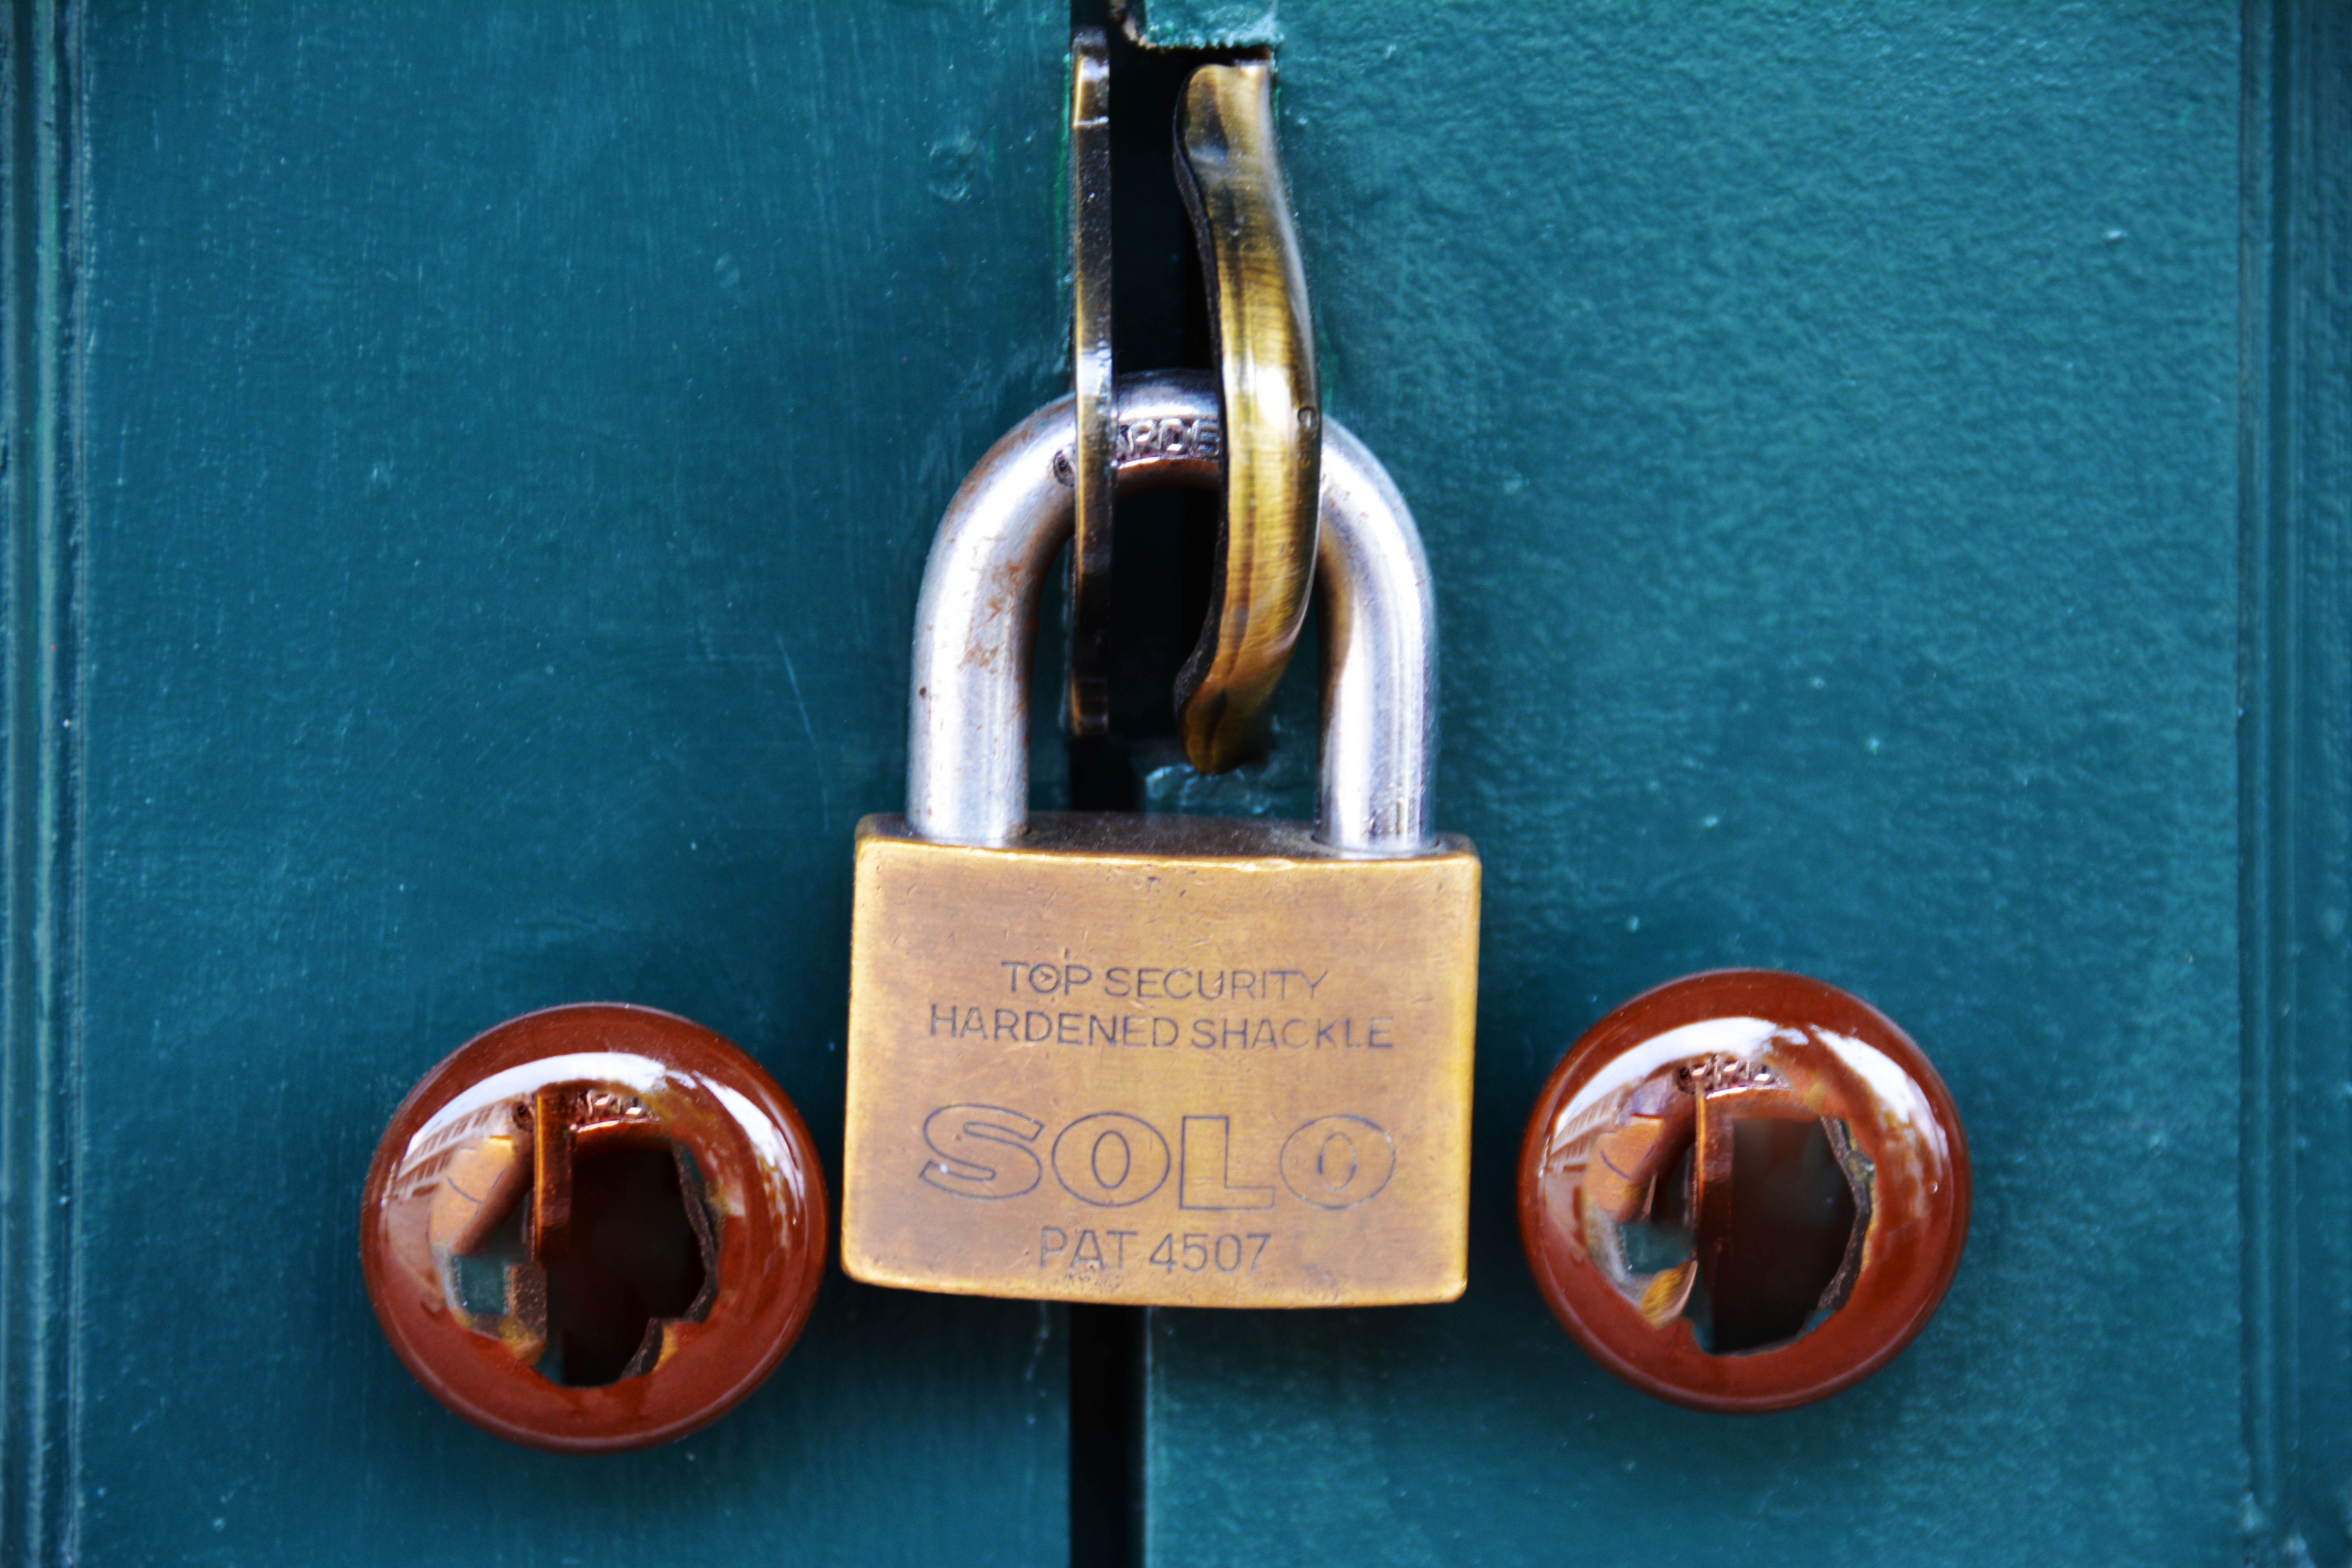
outdoor, structure, house, building, home, steel, metal, exterior, gate, door, security, padlock, product, safety, closed, lock, icon, protection, protect, unlock, secure, traditional, safe, shut, door handle, shackle, man made object, pad lock, case hardened